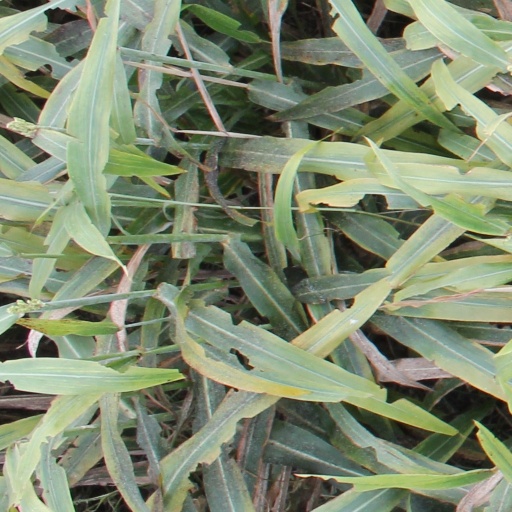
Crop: sorghum